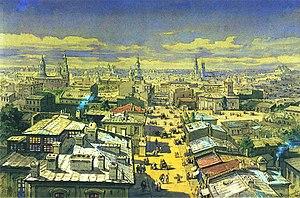
L'histoire de Bucarest va des premières traces d'occupation humaine sur le territoire de la ville jusqu'à la période moderne. Après avoir été capitale de la Valachie à partir de 1655, la ville est depuis 1859 capitale de la Roumanie. Son aspect général est éclectique : des séismes, incendies et invasions à répétition ont plusieurs fois détruit la ville, des plans d'ensemble ont parfois été élaborés et plusieurs ont été commencés au XVIᵉ siècle sous le règne du voïvode Mircea V Ciobanul, au XIXᵉ siècle, dans la période de l'entre-deux guerres et sous le régime communiste, mais en raison des vicissitudes historiques aucun n'a été mené à son terme, et les architectes ne tiennent en général compte que de leurs propres idées ou commandes, pas du paysage urbain ni des styles ou des monuments présents alentour.